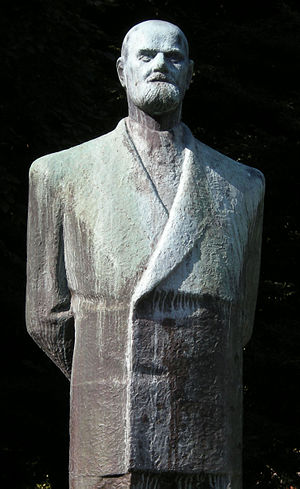
Theodor Körner (præsident)
Theodor Körner var østrigsk general, politiker, borgmester i Wien og 1951–1957 den første folkevalgte østrigske forbundspræsident.